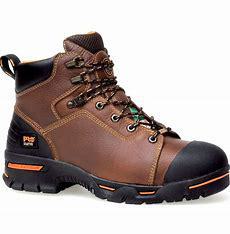
Brand: Timberland
Model: 6